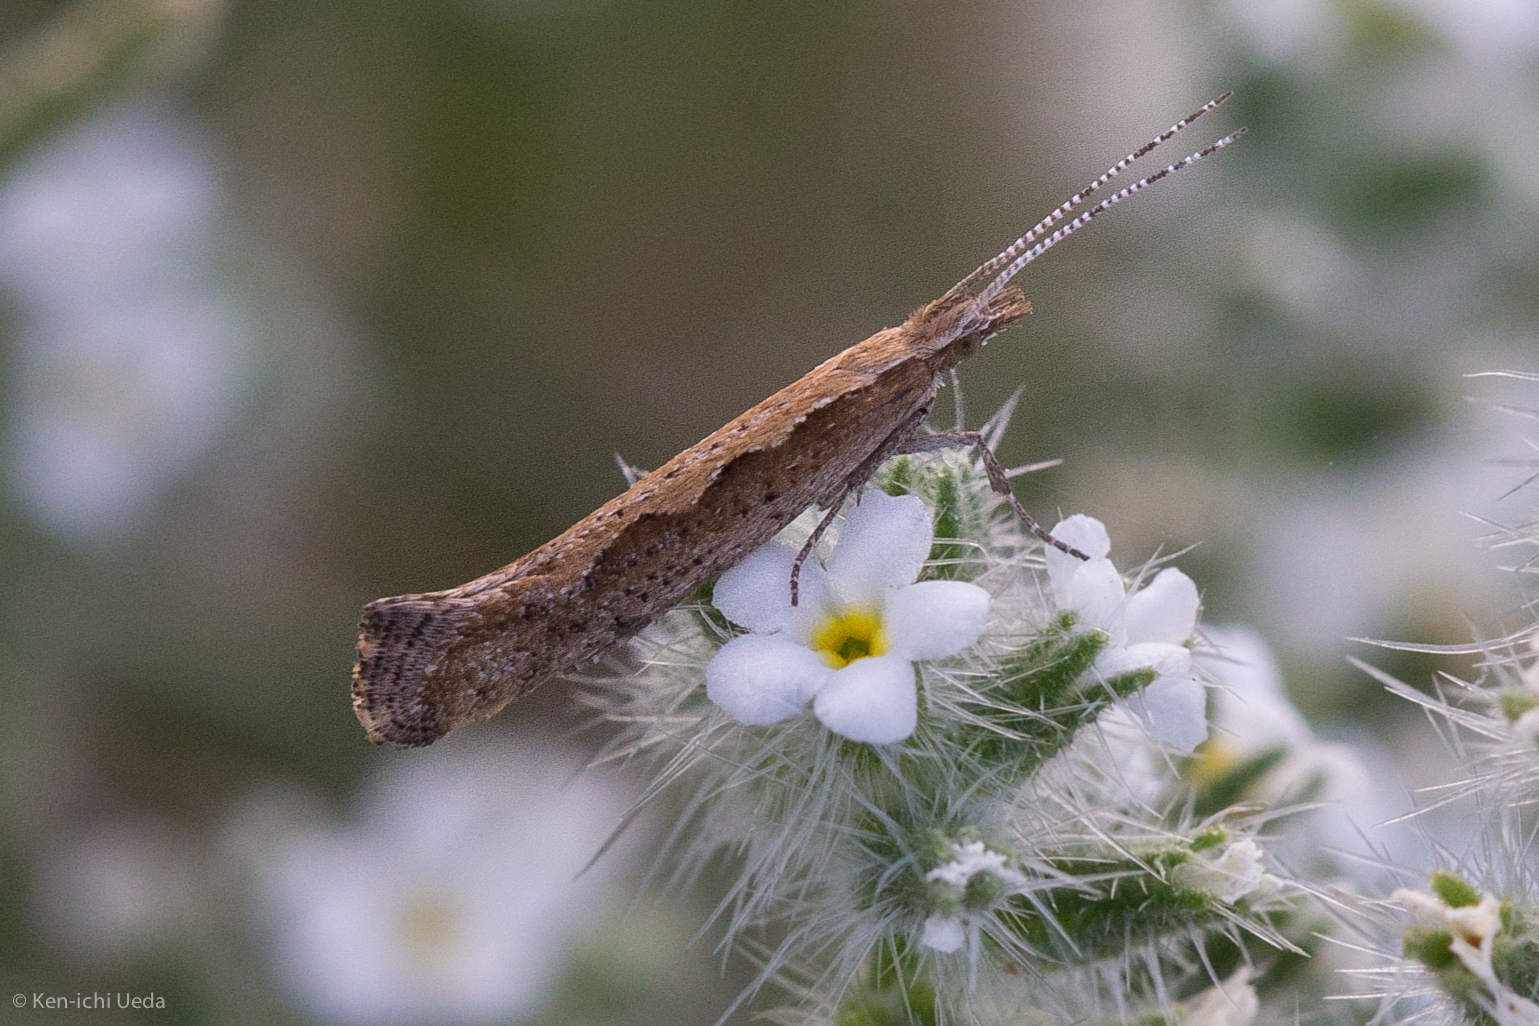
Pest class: diamondback_moth